History of Walla Walla, Washington

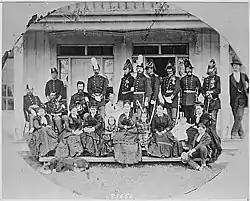
Fort Walla Walla - 1874

On July 24, 1846, Pope Pius IX established the Diocese of Walla Walla and appointed Augustin-Magloire Blanchet to become the first Bishop of Walla Walla. In 1847, following a measles epidemic that disproportionately killed indigenous people from a lack of immunity, the Whitmans, along with 12 others, were killed by the Cayuse. In the May 1850 trial regarding the deaths, John McLoughlin, who had worked for HBC and founded Oregon City, Oregon, testified in defense of the Cayuse chiefs that he had warned the Marcus Whitman about the Cayuse custom to kill medicine men whose patients died. The Whitman Massacre led to the Cayuse War, and Bishop Blanchet fled to St. Paul, Oregon. In 1850, the Diocese of Nesqually was established in Vancouver and in 1853 the Diocese of Walla Walla was suppressed and absorbed into the Diocese of Nesqually. Today, the Diocese of Walla Walla is a titular see currently held by Witold Mroziewski, an auxiliary bishop of Brooklyn, New York.